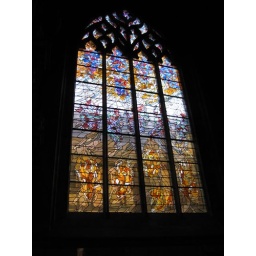
the modern stain glass windows in the Vernon church